Lancraft Fife and Drum Corps

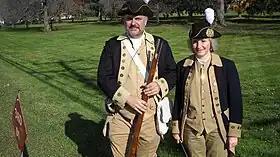
Lancraft Fife and Drum Corps Continental uniform

The Lancraft uniform consists of a black tricorn hat, white cockade, buff vest, white cravat, khaki pants, black leggings and navy blue tailcoat with buff trim and solid brass buttons. The uniform is a replica of that worn by General George Washington and his staff during the War for Independence in the late 18th century.